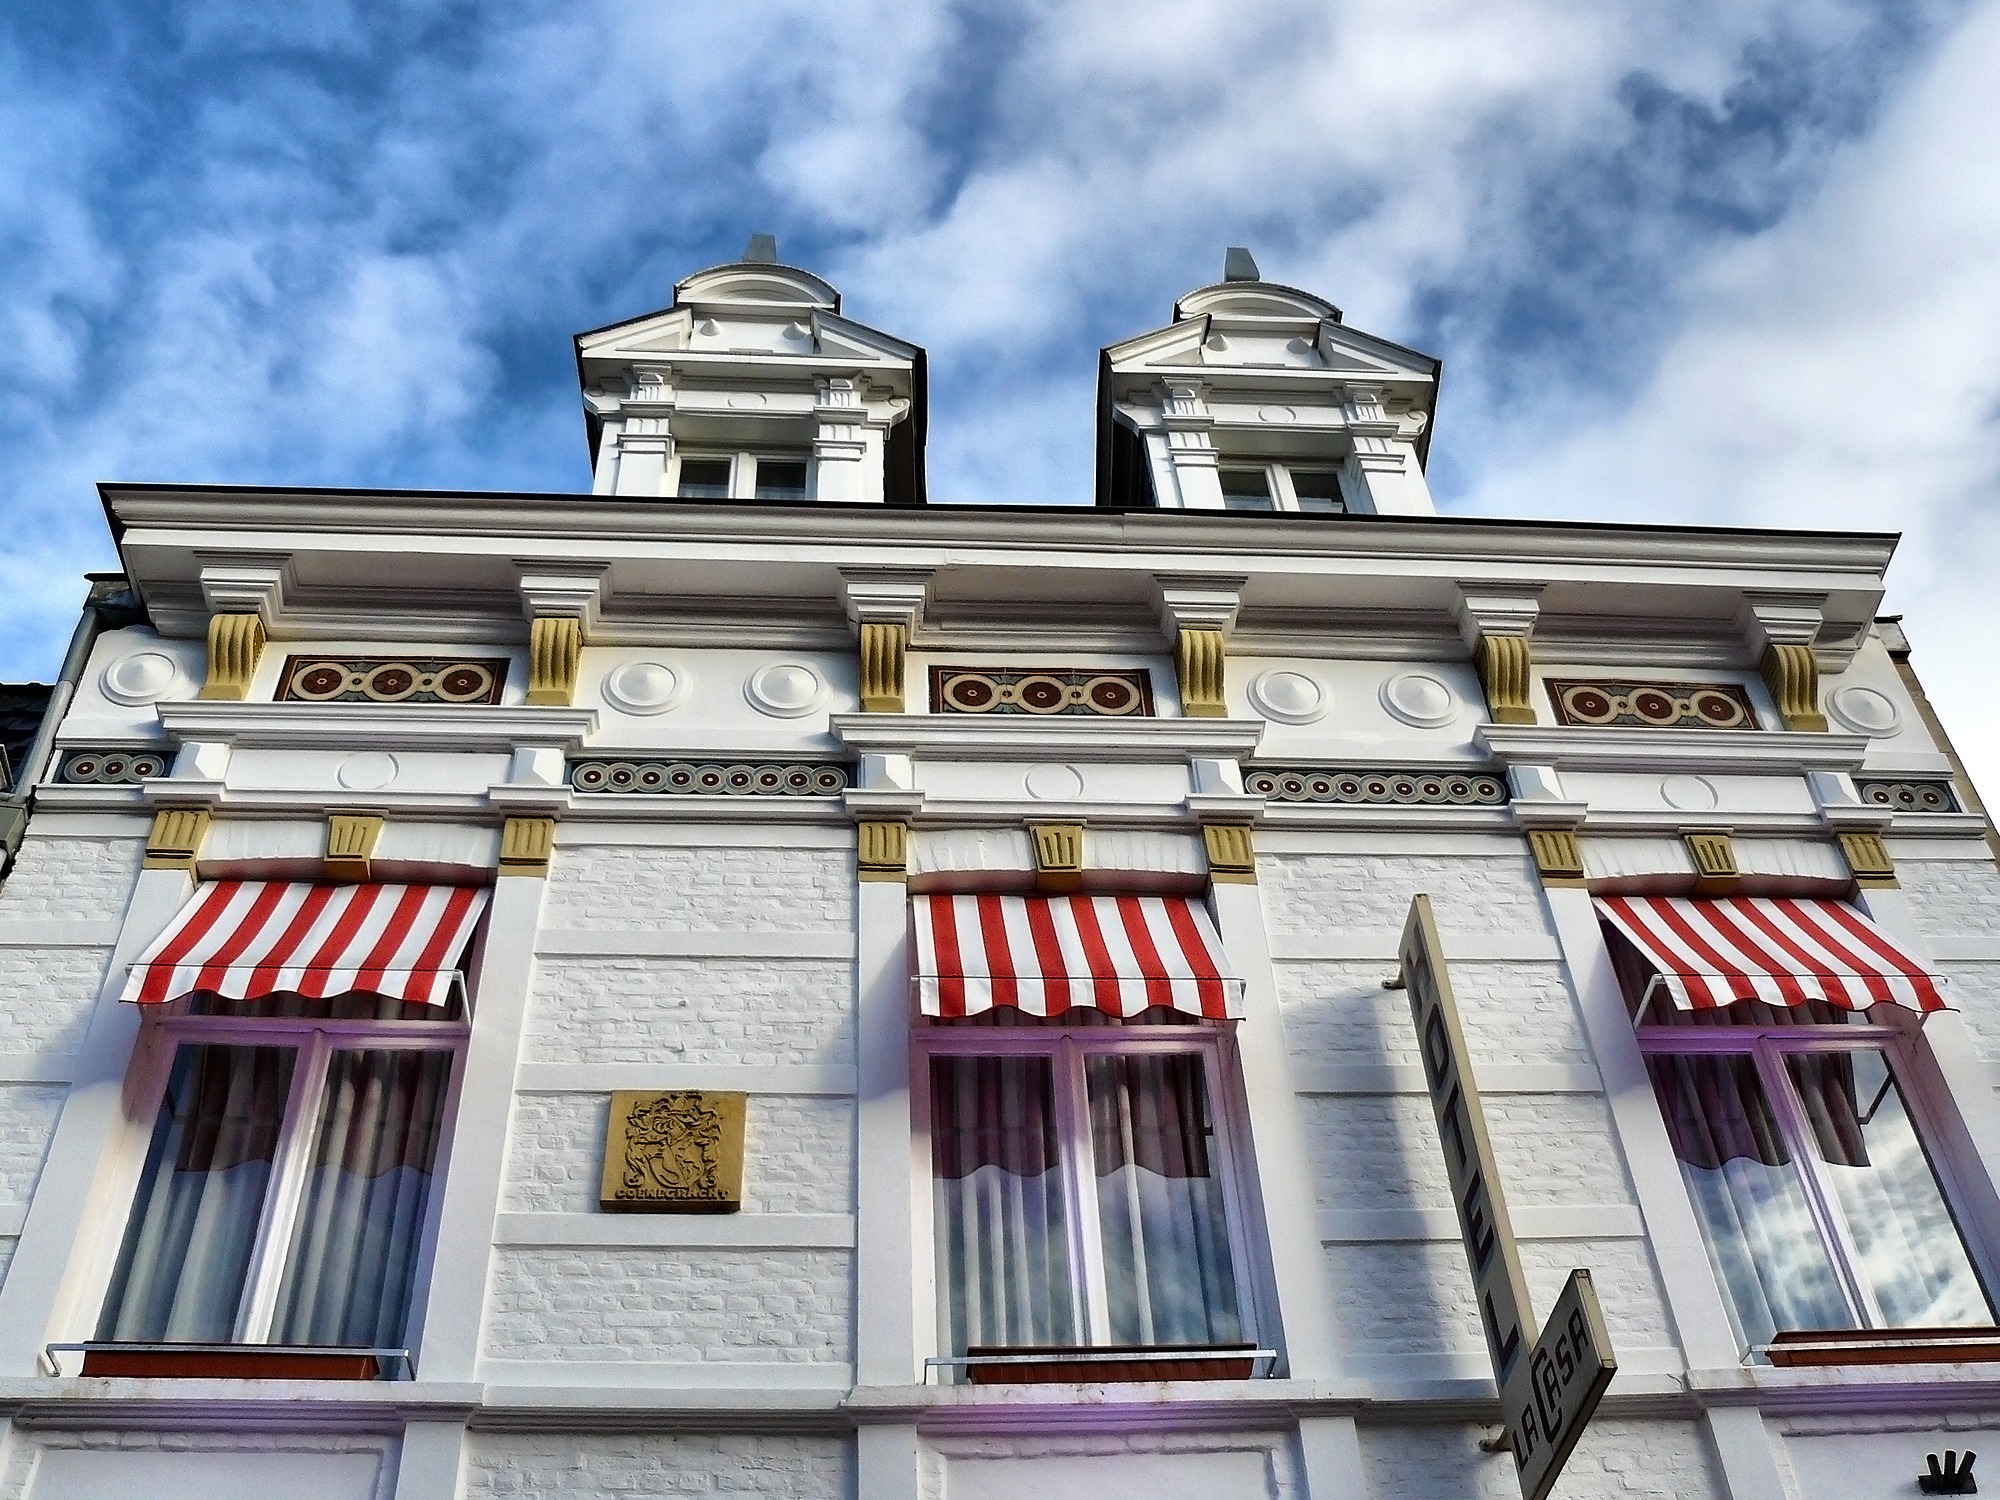
architecture, street, house, window, building, city, home, facade, netherlands, windows, houses, little, front, valkenburg, retail